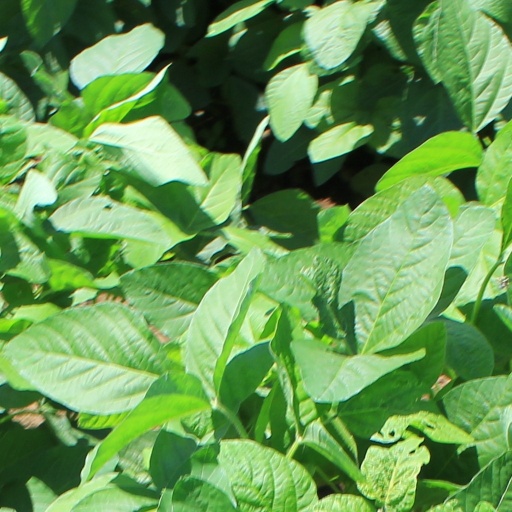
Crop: soybean